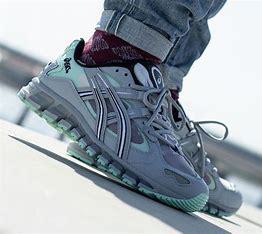
Brand: Asics
Model: Gel Kayano 5 360